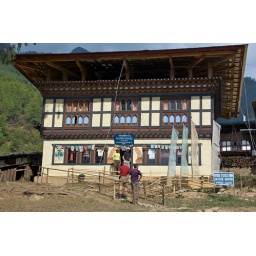
The symbols painted by the door indicate the house is well-protected. They are a common site in Bhutan.